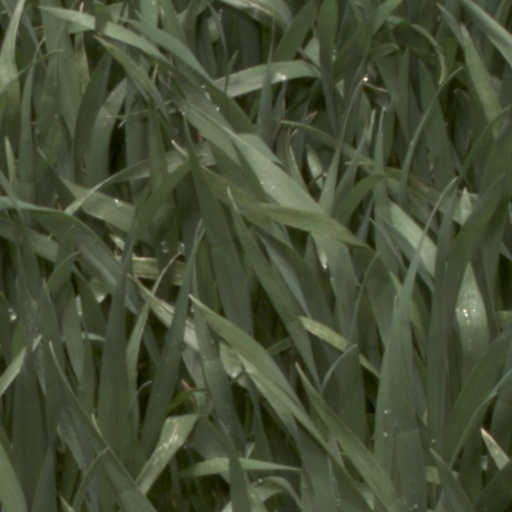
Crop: wheat